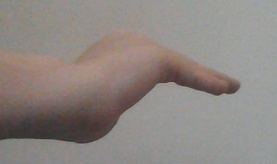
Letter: haa